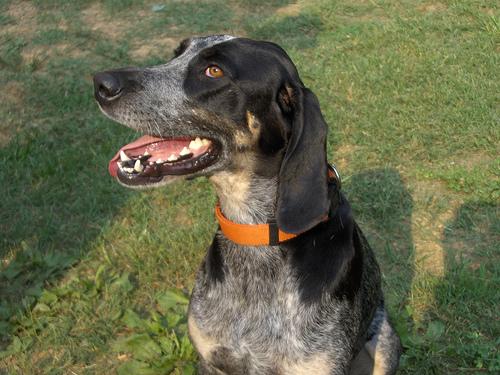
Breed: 217-n000050-bluetick